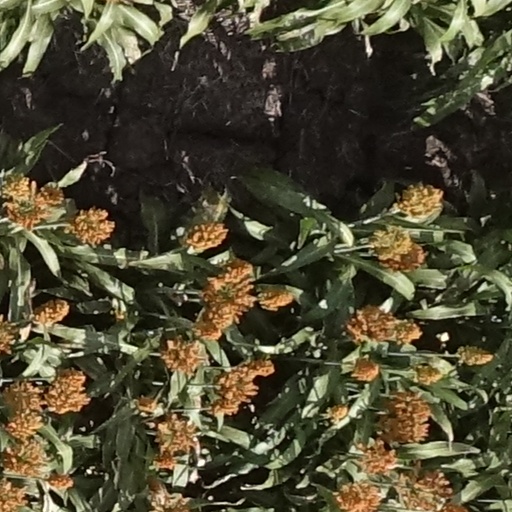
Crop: sorghum